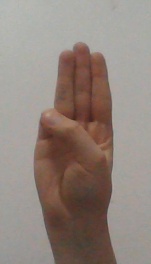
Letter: thaa